Culture

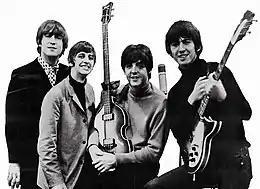
The Beatles exemplified changing cultural dynamics, not only in music, but fashion and lifestyle. Six decades after their emergence, they continue to have a worldwide cultural impact.

Raimon Panikkar identified 29 ways in which cultural change can be brought about, including growth, development, evolution, involution, renovation, reconception, reform, innovation, revivalism, revolution, mutation, progress, diffusion, osmosis, borrowing, eclecticism, syncretism, modernization, indigenization, and transformation. In this context, modernization could be viewed as adopting Enlightenment-era beliefs and practices, such as science, rationalism, industry, commerce, democracy, and the notion of progress. Rein Raud, building on the work of Umberto Eco, Pierre Bourdieu and Jeffrey C. Alexander, has proposed a model of cultural change based on claims and bids, which are judged by their cognitive adequacy and endorsed or not endorsed by the symbolic authority of the cultural community in question.